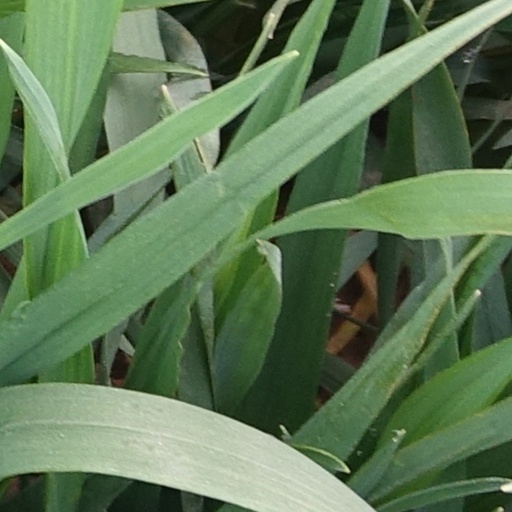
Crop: wheat